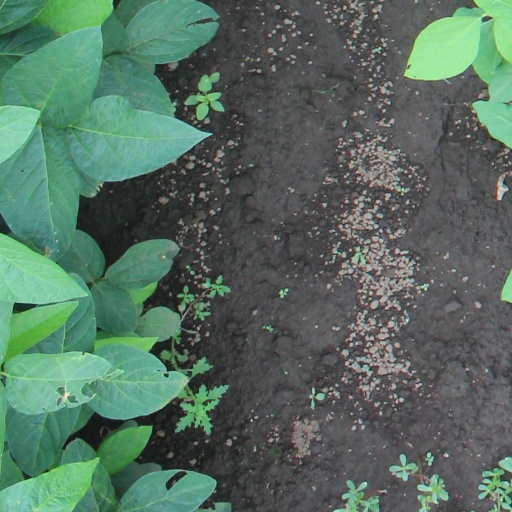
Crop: soybean